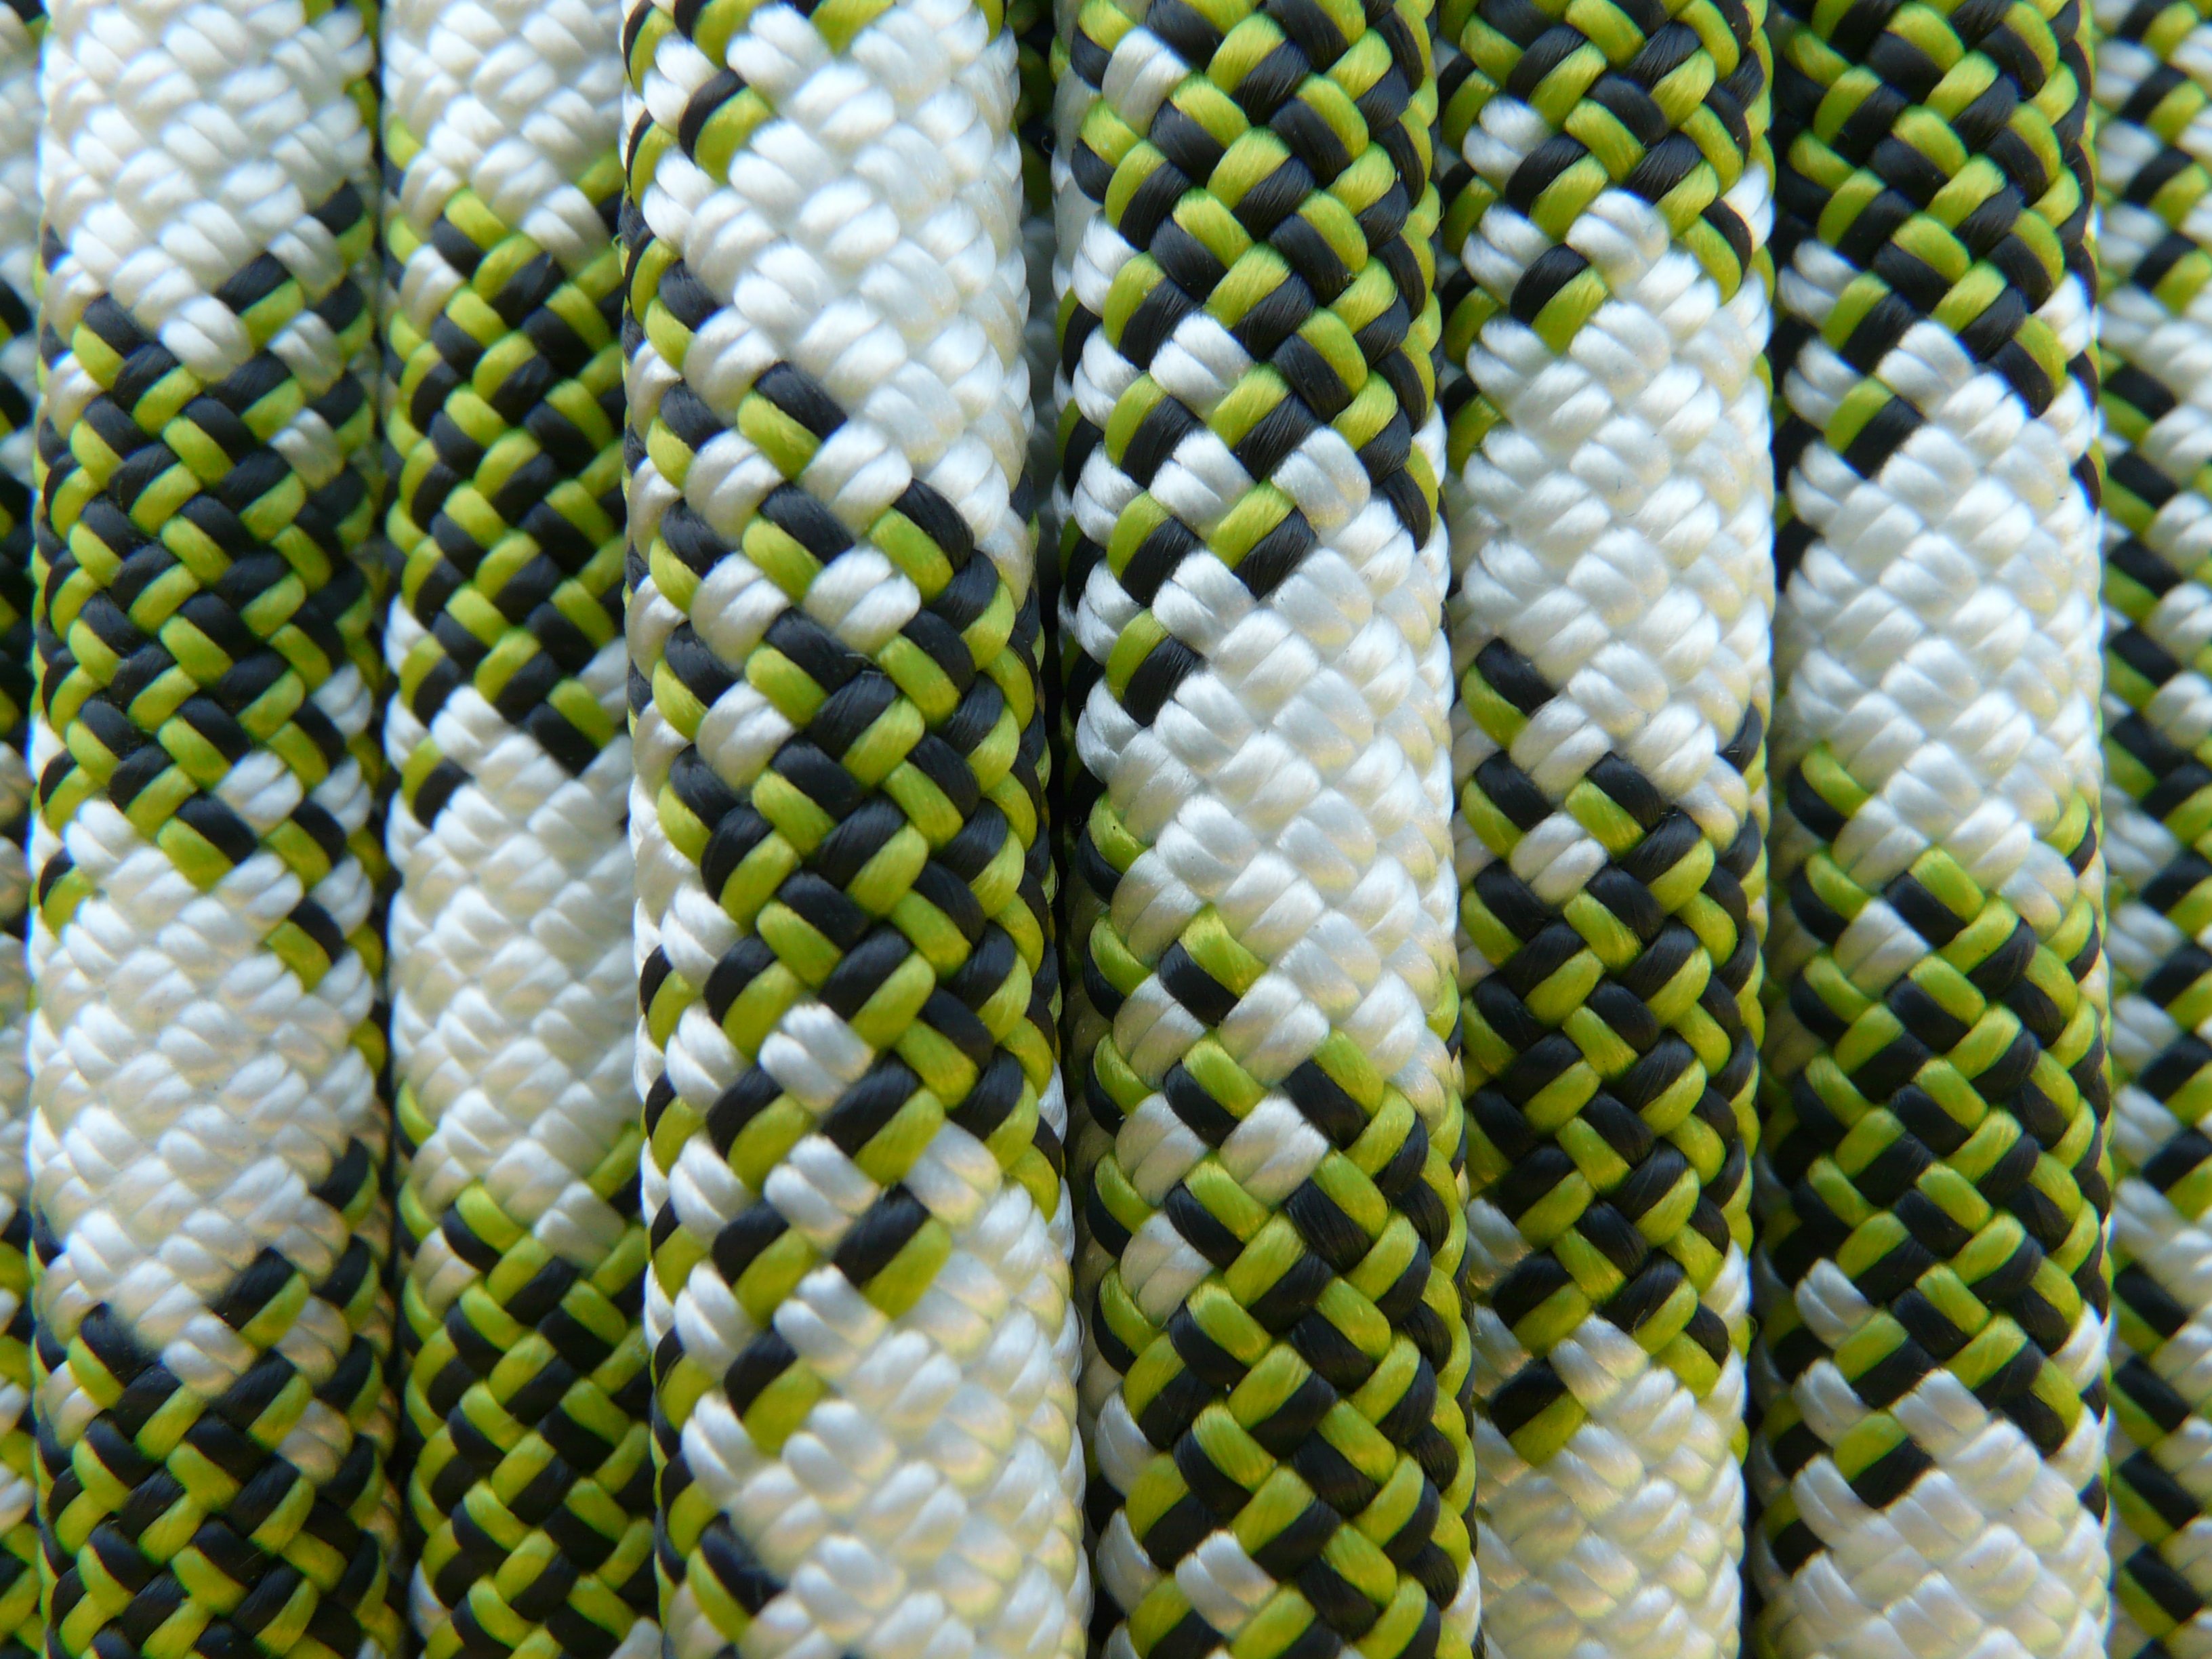
grass, rope, plant, leaf, flower, pattern, green, crop, agriculture, security, climb, mountaineering, net, secure, backup, flooring, bergsport, climbing rope, grass family, chain link fencing